COVID-19 protests in the United Kingdom

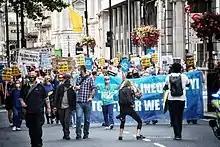
NHS nurses protest in Trafalgar Square to demand a pay rise during the ongoing pandemic response in September 2020.

On 17 October, an anti-lockdown protest took place at Leicester Square. A similar protest happened in Clayton Square, Liverpool city centre, the following day.